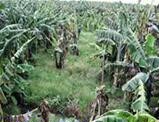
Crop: unknown
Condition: banana_panama_disease